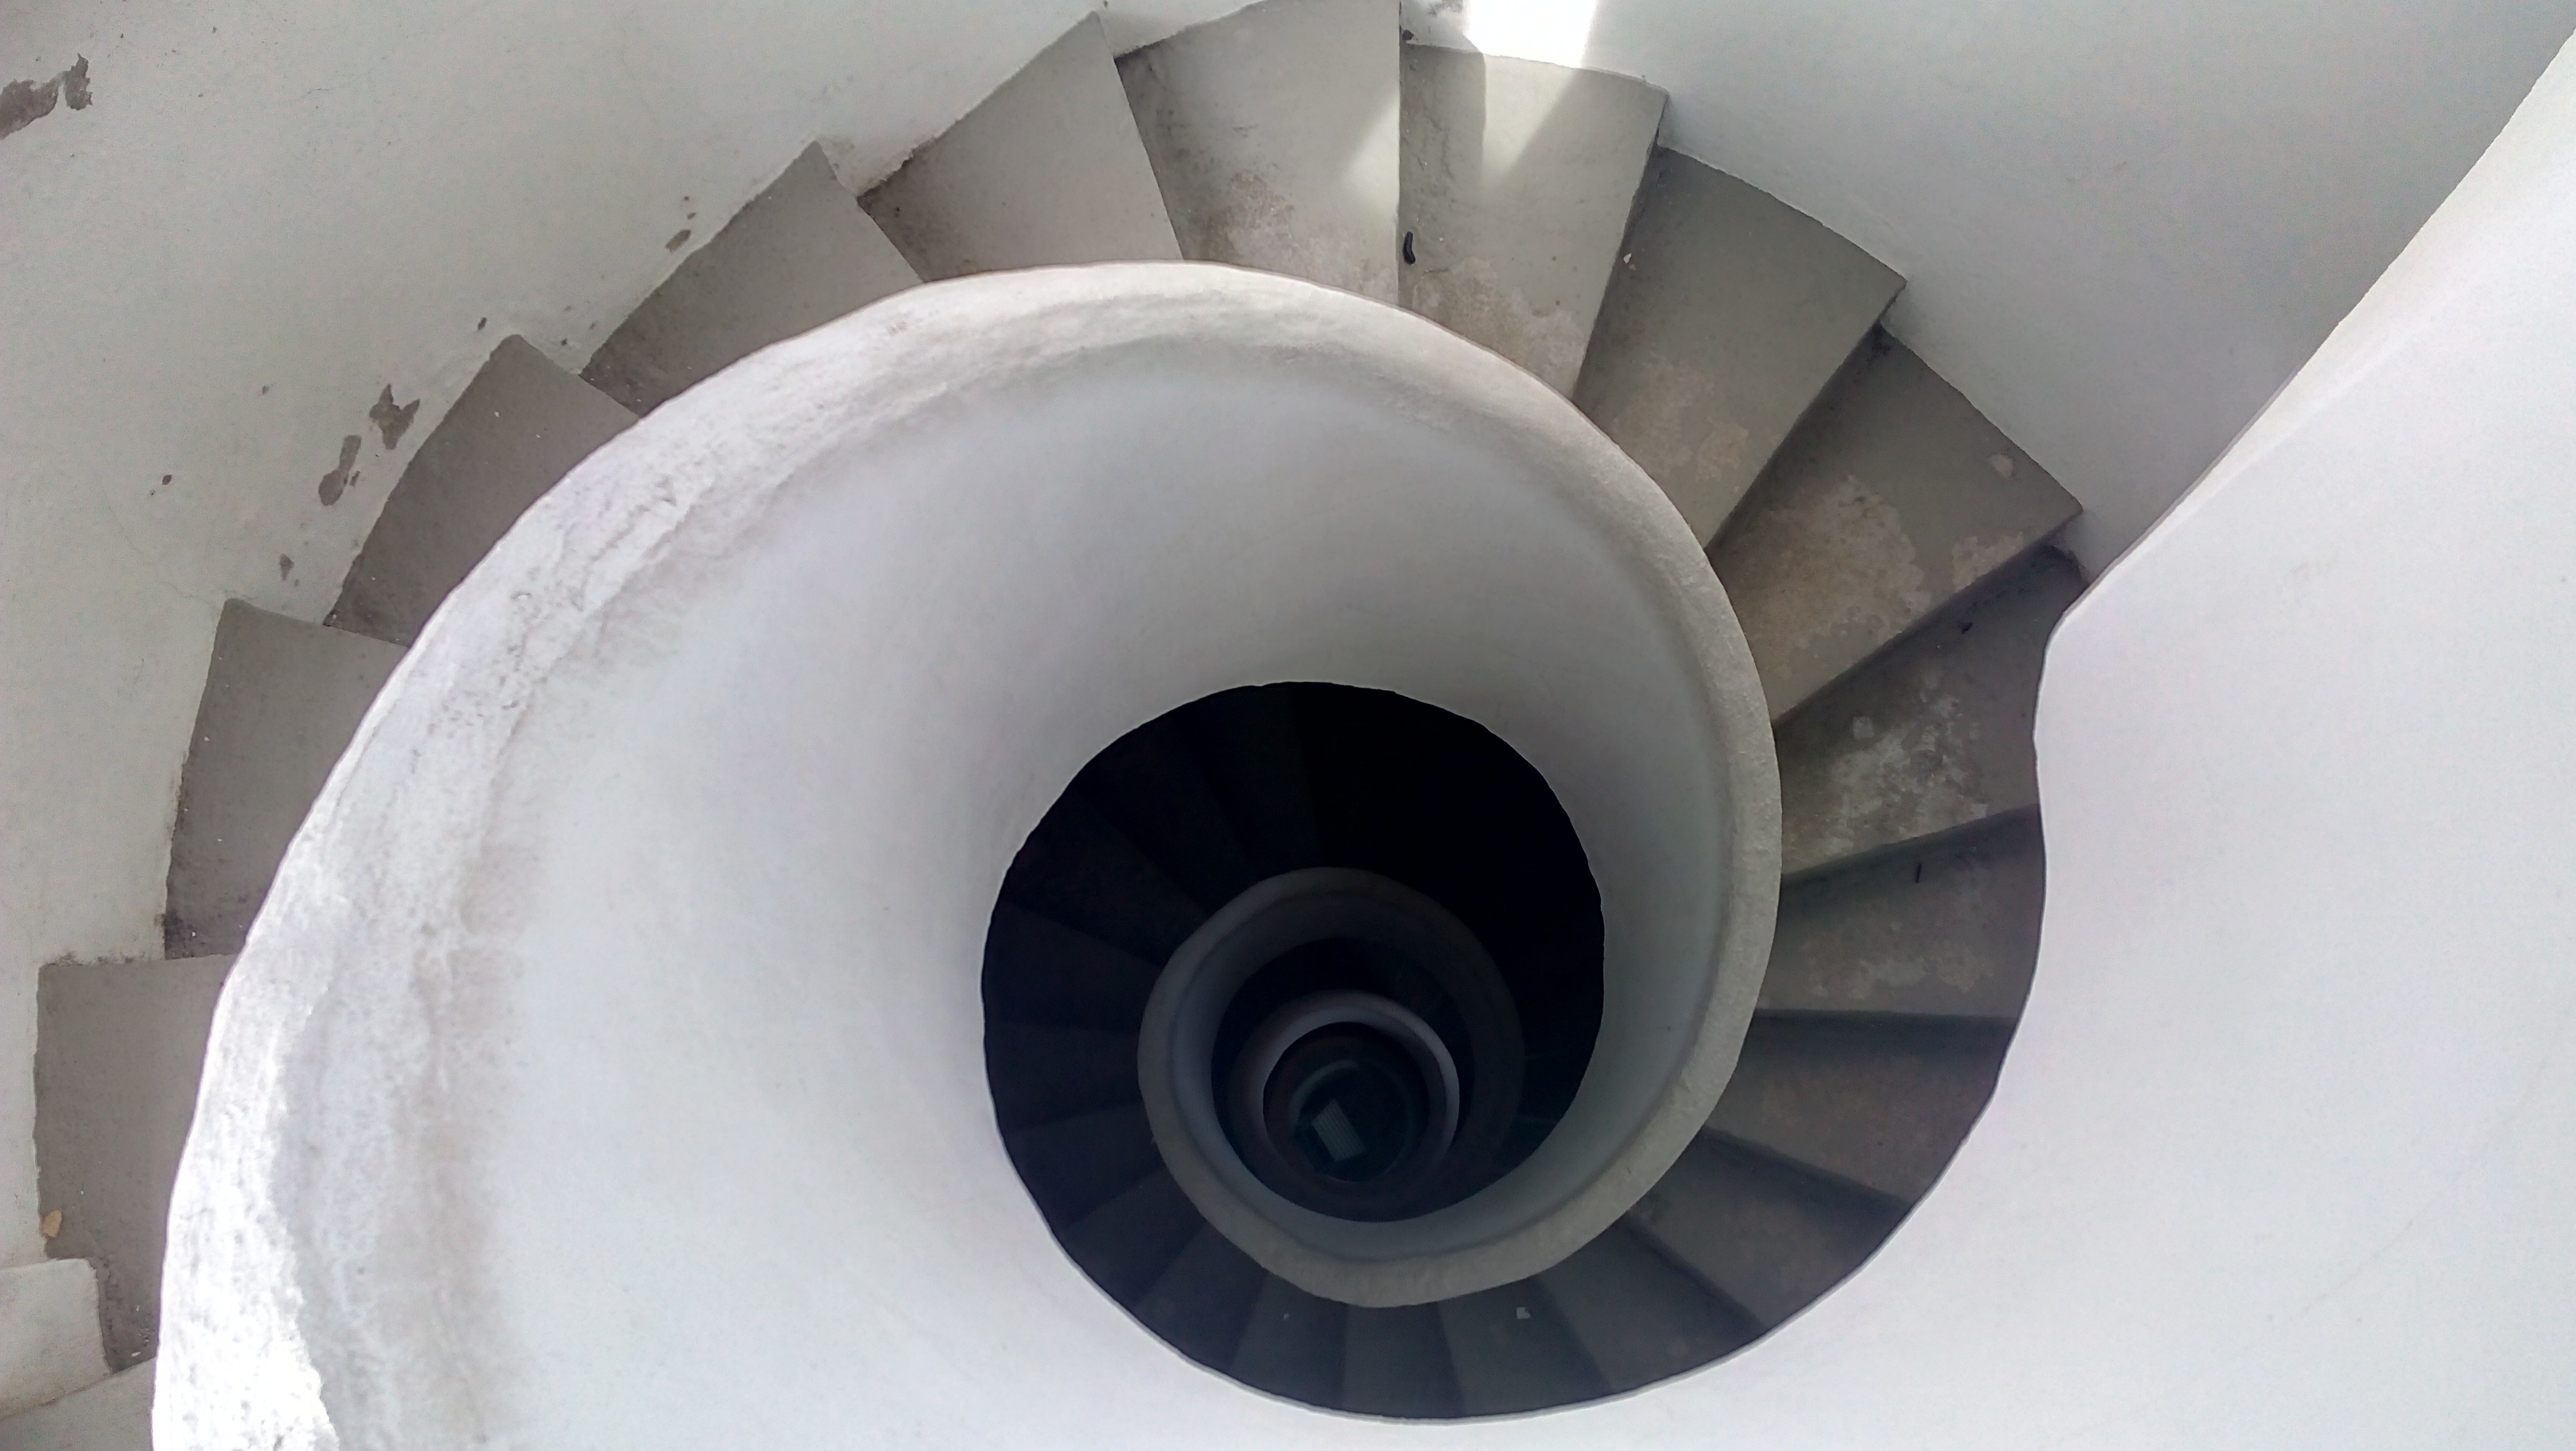
wheel, spiral, old, ancient, church, old building, circle, product, stairs, steeple, history, thick, sights, man made object